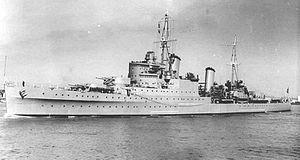
Le HMS Glasgow (C21) est un croiseur léger de la classe Town construit pour la Royal Navy. Lancé le 20 juin 1936 et armé le 9 septembre 1937, il participe à la campagne de Norvège lorsque la Seconde Guerre mondiale éclate. Il rejoint ensuite la Méditerranée et, basé à Alexandrie, participe à l'escorte de convois pour Malte. Après un tour dans l'océan Indien en 1942, le croiseur escorte des convois en Arctique. Il participe ensuite à l'opération Stonewall puis couvre le débarquement de Normandie en 1944, avant de retourner aux Indes orientales. Après la guerre, le Glasgow est notamment le navire amiral de la Mediterranean Fleet basée à Malte avant d'être placé en réserve en 1956 puis démoli en 1958.